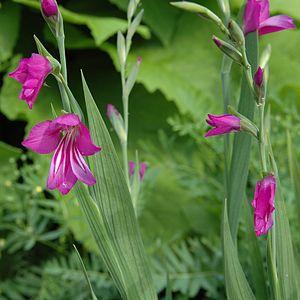
Cette liste de Tracheophyta de Bosnie-Herzégovine, ainsi que d’espèces introduites est un aperçu incomplet d’espèces de mousses, de fougères, de gymnospermes et d’angiospermes citées dans la littérature disponible en langues bosniaque, croate, serbe et serbo-croate. Cet aperçu n’inclue pas des espèces cultivées ni celles occasionnellement introduites.
Le lac Arpi est un lac situé à 2 023 m d'altitude dans le marz de Shirak en Arménie, à proximité des frontières avec la Turquie et la Géorgie. Source de l'Akhourian, il est alimenté par la fonte des neiges et par quelques ruisseaux.